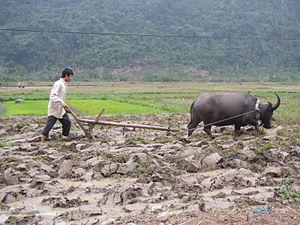
L'économie du Viêt Nam enregistre, depuis la fin des années 1980, une croissance économique de plus en plus affirmée, suite aux années difficiles dues à la guerre du Viêt Nam.